Whisper Aircraft Whisper

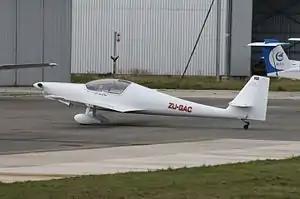

The Whisper Aircraft Whisper motor glider is a South African two-seat kit aircraft that was designed by Russell Phillips in 2004 and is produced by Whisper Aircraft of Port Elizabeth. Major assemblies are completed at the factory with assembly intended to be completed by the owner. It is powered by a four-cylinder Limbach L2000 aero engine with options for the Jabiru 2200 and Rotax 912 available.